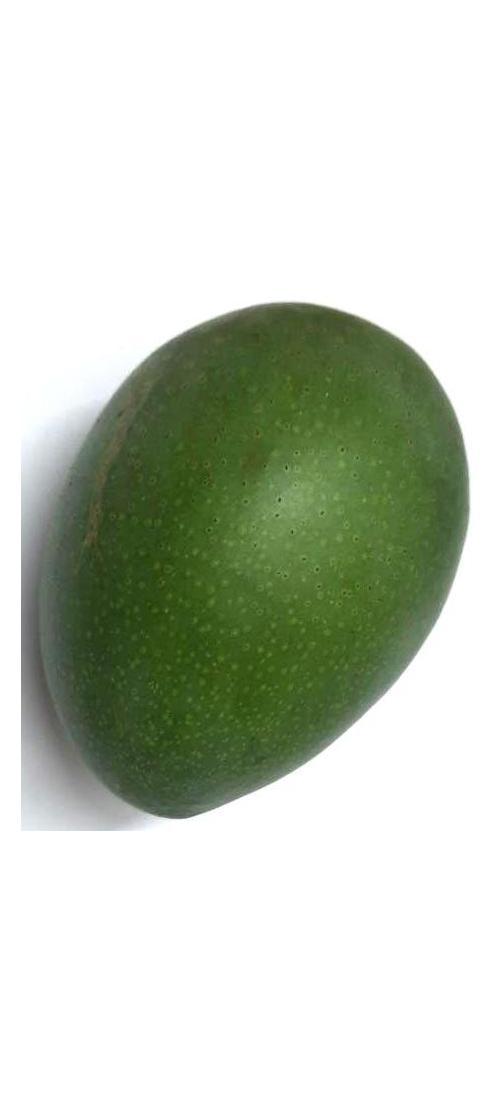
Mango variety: Ashshina Zhinuk